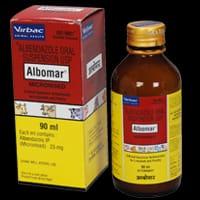
Dawa ya Albomar kwa ajili ya wanyama. Aina hii ya dawa hutumika kuweza kutibu maradhi ya wanyama. Picha za wanyama kwenye kasha la dawa zinaashiria kuwa dawa ni maalumu kwa wanyama. Maandishi yaliyoko kwenye kasha la dawa yanatoa maelekezo ya matumizi sahihi ya dawa hii, kuepusha matumizi mabaya ya dawa.